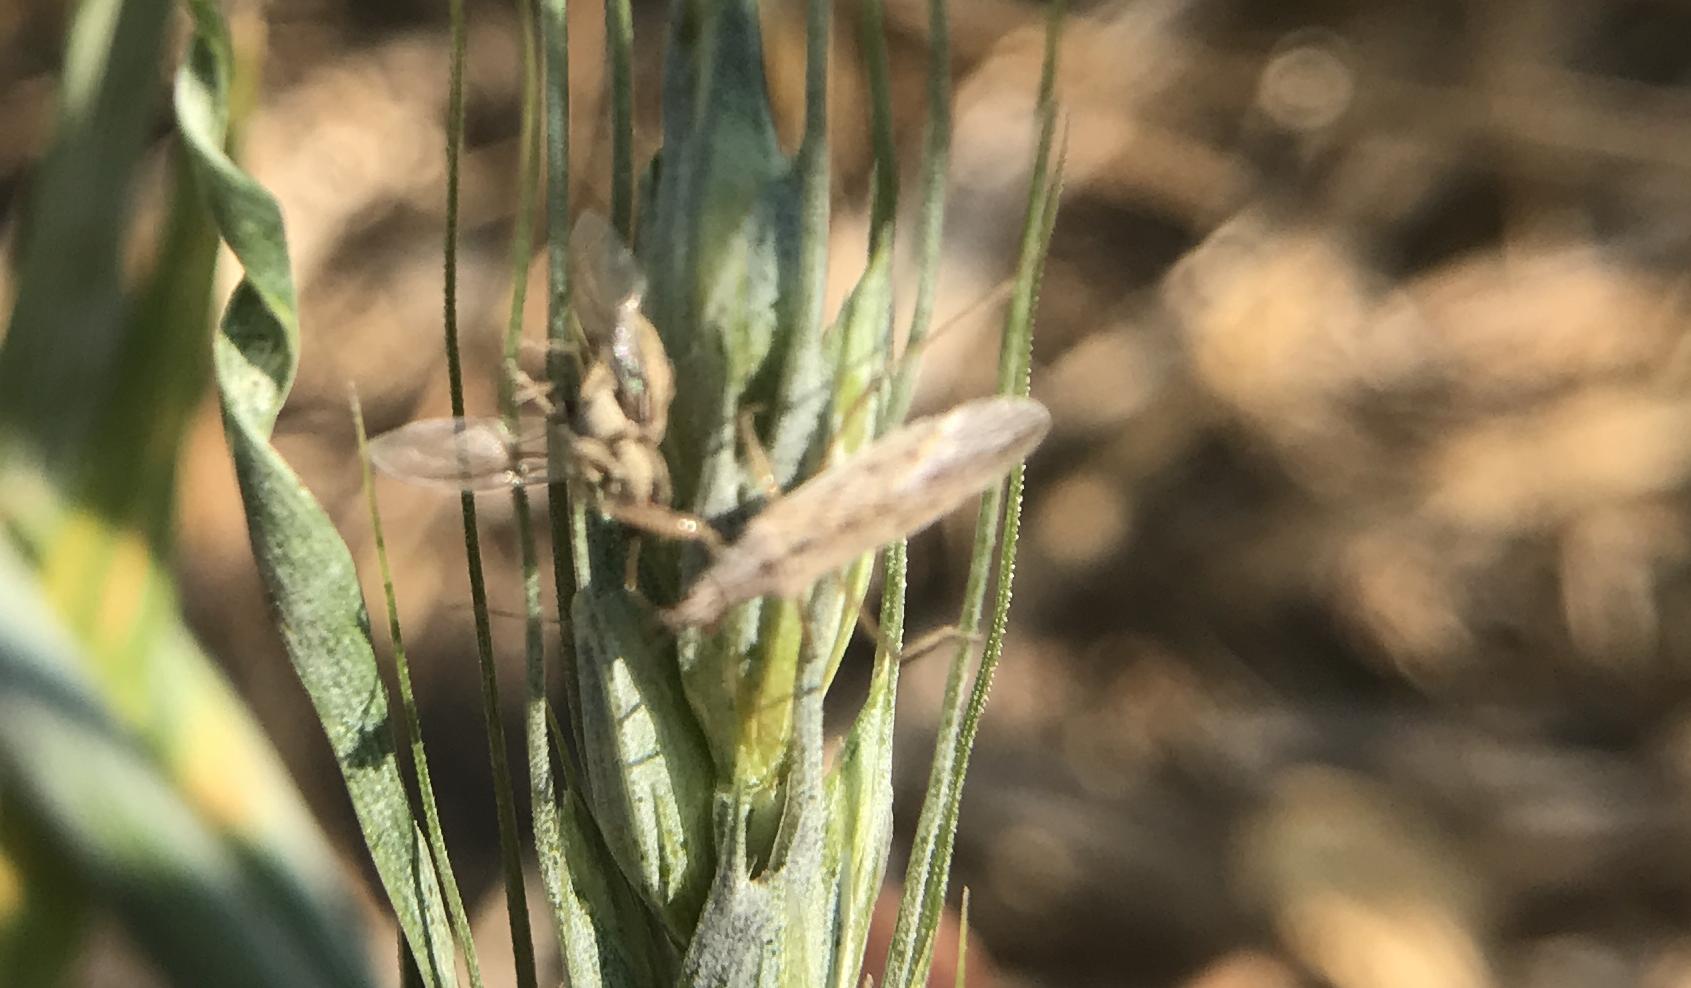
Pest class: predators